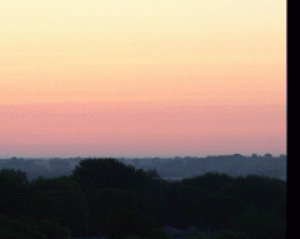
Le lever de soleil est la période du jour où le Soleil apparaît progressivement au-dessus de l'horizon vers l'est. Il s'agit d'un phénomène visible par un observateur situé sur un point donné de la surface du globe terrestre.
Une couronne est un photométéore créé par la diffraction de la lumière de la Lune ou du Soleil par les gouttelettes d'eau des nuages. Dans de rares cas des cristaux de glace, des aérosols ou d'autres astres peuvent aussi produire ce phénomène. Il apparait comme une ou plusieurs séries d'anneaux rouges ou colorés, centrés sur la source de lumière. L'anneau intérieur d'une série est de couleur verte ou bleue et l'anneau extérieur, de couleur approximativement rouge.